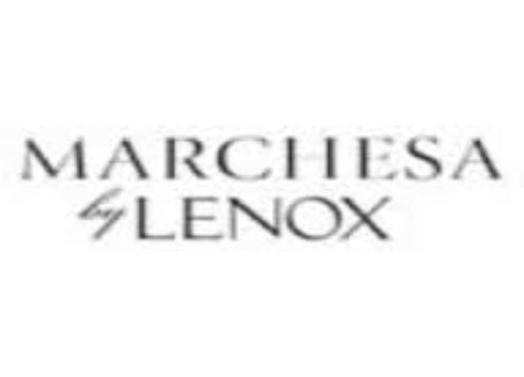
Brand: marchesa
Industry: Clothes